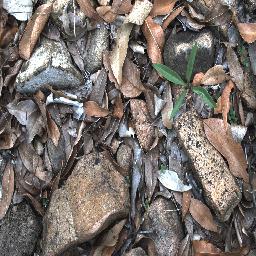
Label: rubber_vine